Midsund Municipality

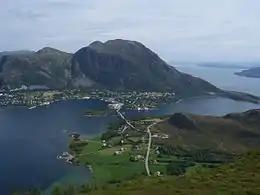
Midsund village seen from the opposite shore of the small strait that separates the islands Otrøya (far side) and Midøya.

The islands of Midsund Municipality are separated from the mainland by the wide Julsundet strait to the east and the wide Midfjorden to the south. To the north are many smaller islands including Gossa and Orta (in Aukra Municipality) plus Harøya and Sandøya (in Ålesund Municipality). To the west lie the islands of Fjørtofta, Skuløya, and Haramsøya (in Haram Municipality).